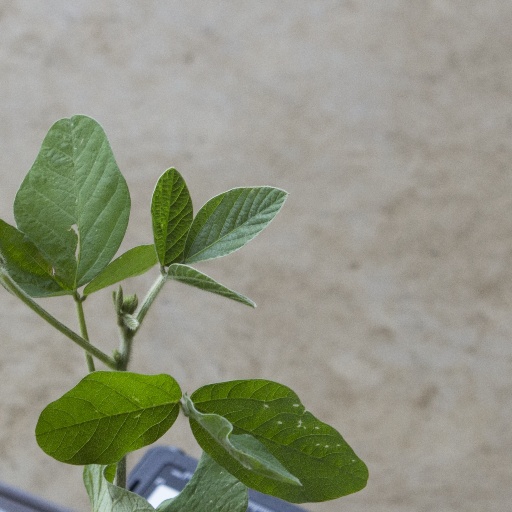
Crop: soybean